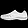
Label: Sneaker